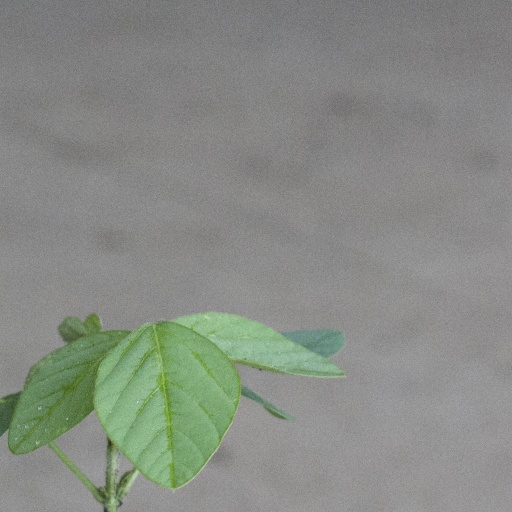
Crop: soybean